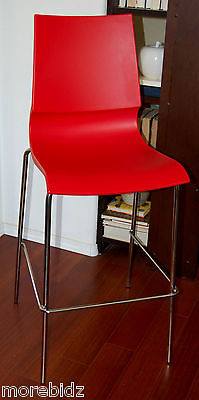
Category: chair